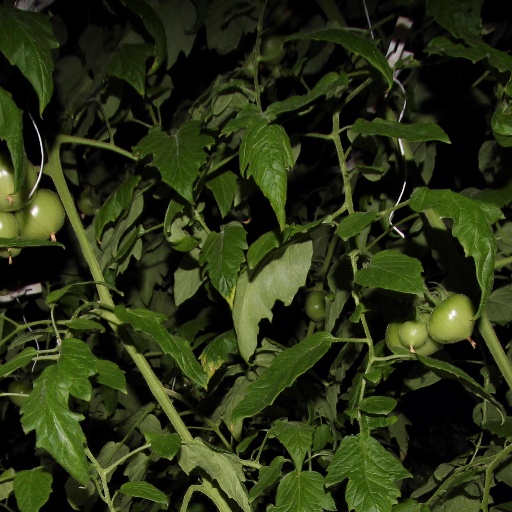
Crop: tomato